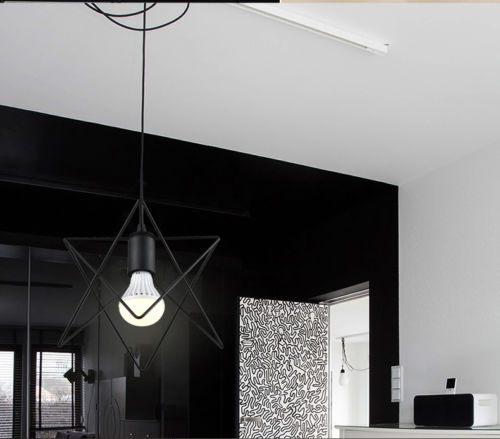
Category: lamp